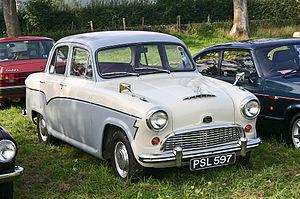
L' Austin Cambridge est une gamme d'automobiles produite par l'Austin Motor Company, en plusieurs générations, entre septembre 1954 et 1969 en tant que voitures et 1971, en tant que véhicule commercial léger. Elle a remplacé l'A40 Somerset et était entièrement nouvelle, moderne, de construction monocoque. Il y eut deux styles de carrosserie. L'A40, l'A50, et les premières A55 de forme traditionnelle arrondie précédèrent l'A55 Mark IIs et l'A60s stylisées par Pininfarina.